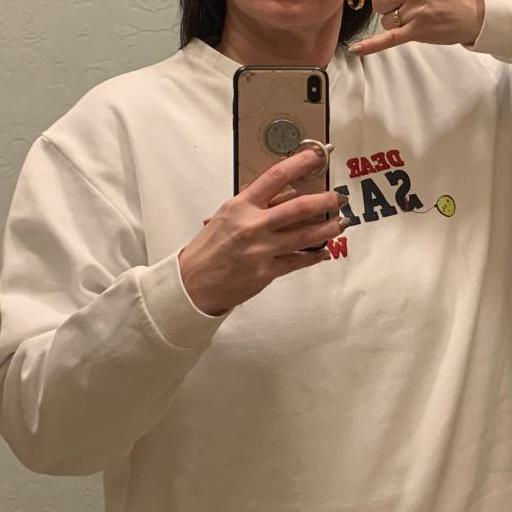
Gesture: no_gesture